Battle of Mutanchiang

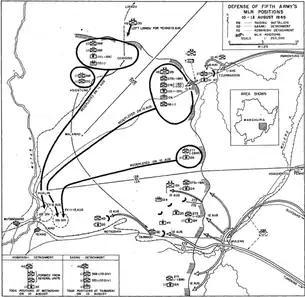
The first phase of the battle

The initial Red Army thrust was opposed by the 135th, 126th, and 124th infantry divisions of the Japanese 5th Army, which were driven back by the Soviet attack. The main land routes to Mutanchiang consisted of two mountain passes, one to the north and one to the east of the city. The Soviets would make use of both of them, with the 1st Red Banner Army attacking from the north and the 5th Army attacking from the east. The Soviets were ultimately successful in their advance, but losses, especially in tanks, were very heavy. Of particular concern were concealed anti-tank guns as well as suicide bombers with explosives strapped to their backs. These, together with the torrential rain, made advancing difficult.